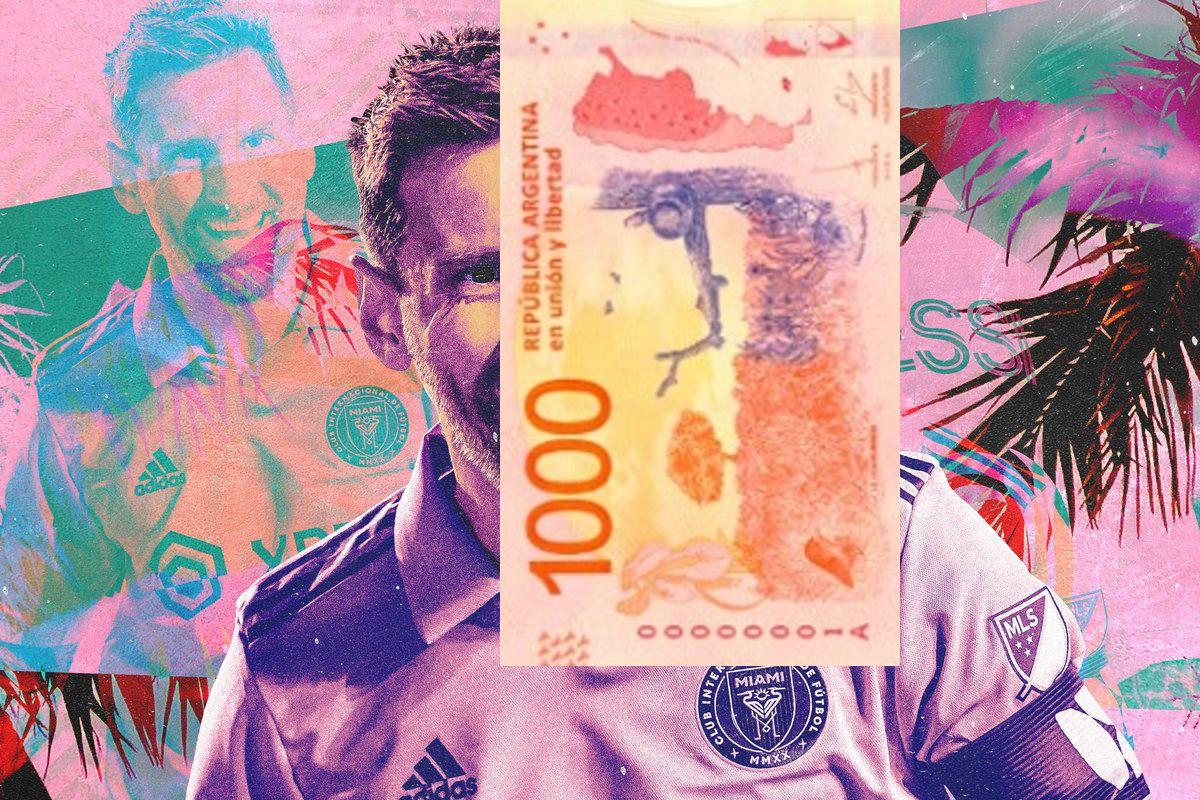
Denominación: 1000